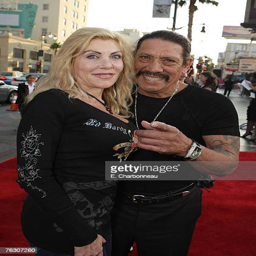
actors at the world premiere